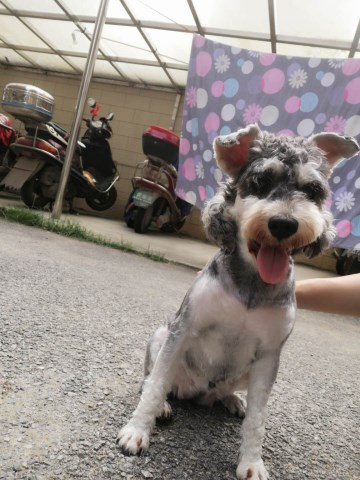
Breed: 2342-n000102-miniature_schnauzer